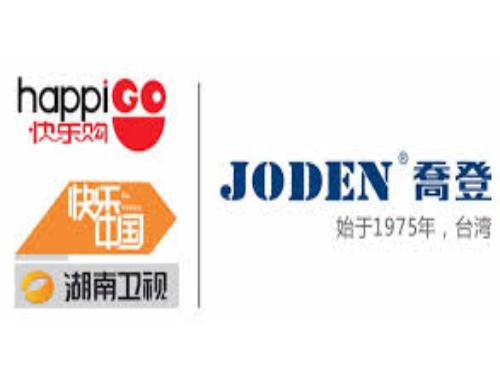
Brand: happigo
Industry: Others